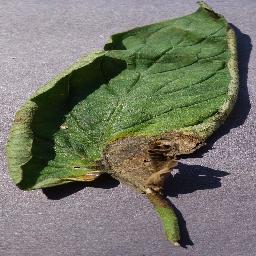
Label: Tomato___Late_blight